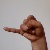
The image shows a hand gesture representing the letter 'J' in Indian Sign Language.